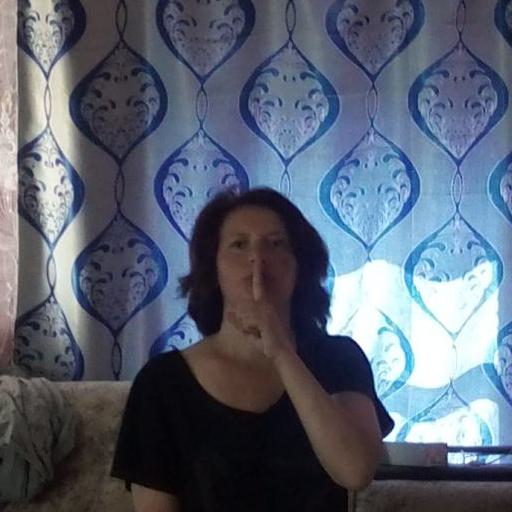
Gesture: mute